G-Dragon

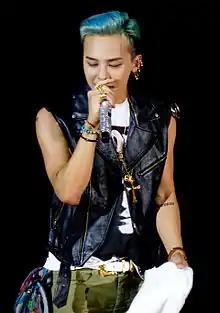
G-Dragon in September 2012

After a four-year hiatus, G-Dragon made a comeback as part of BigBang with the song "Still Life" on April 4, 2022.